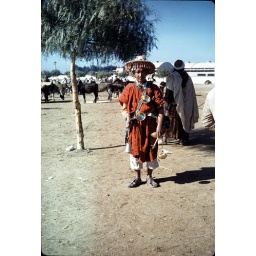
This colorful vendor sold water by the cup to people at the market.  Tourists were discouraged from testing the water at the time.